Darkness Descending

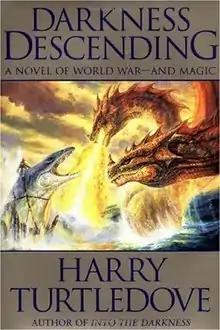

Darkness Descending (2000) by Harry Turtledove is the second book in the Darkness series.